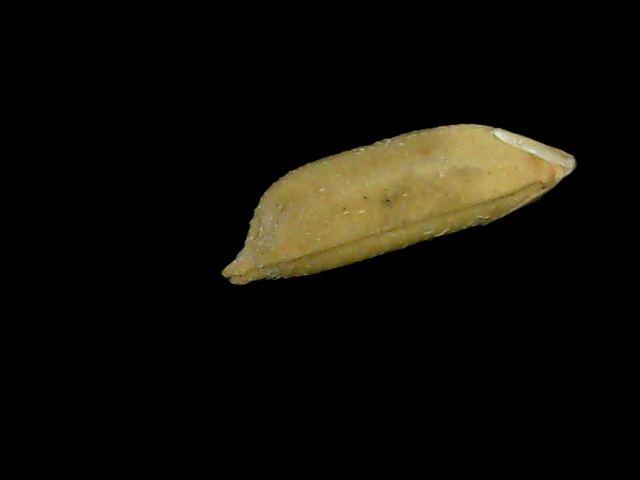
Rice variety: Bd49